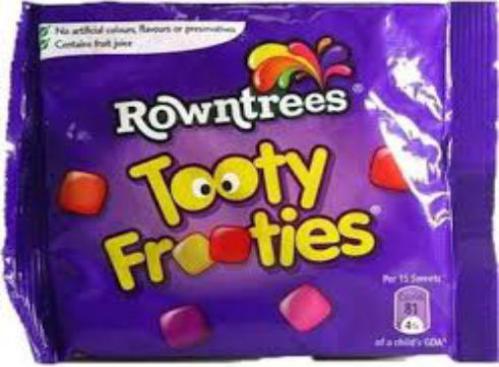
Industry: Food